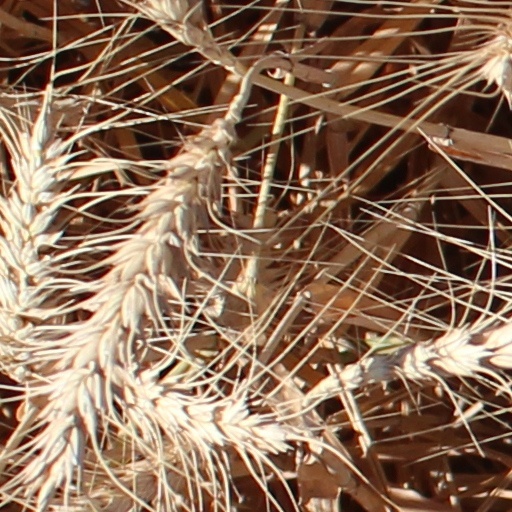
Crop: wheat